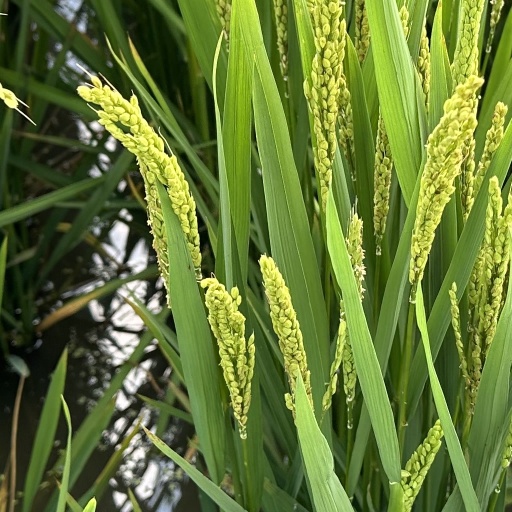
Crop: rice